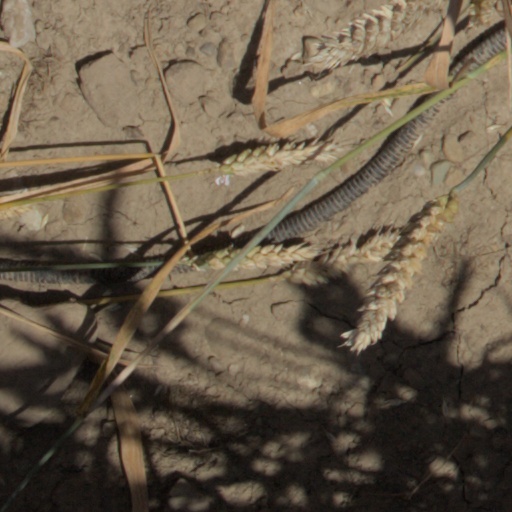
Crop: wheat